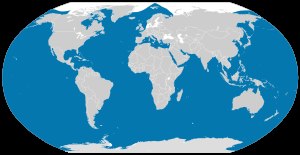
Spækhugger
Udbredelsen vist med blåt.
Spækhuggeren er en tandhval, der tilhører delfinfamilien og er den største delfinart i verden. Den er efter areal det næstmest udbredte pattedyr på jorden og findes i alle jordens have, fra de arktiske regioner til de tropiske have. Den lever af både fisk, havskildpadder, havfugle, hajer, sæler, søkøer og endda andre tandhvaler, hvilket placerer spækhuggeren øverst i den maritime fødekæde. Spækhuggere er ligeledes kendt for at angribe bardehvaler, især gråhvaler og blåhvaler.